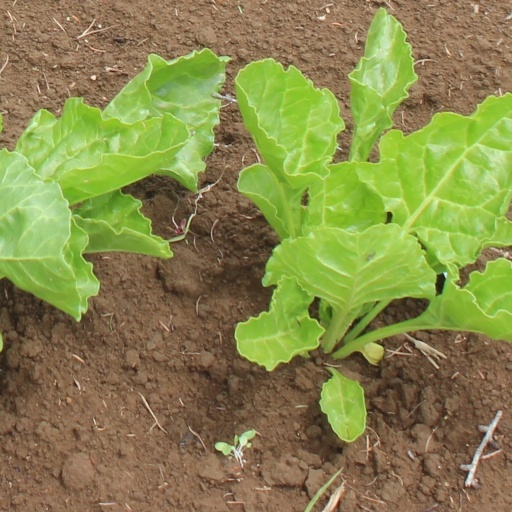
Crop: sugar beet